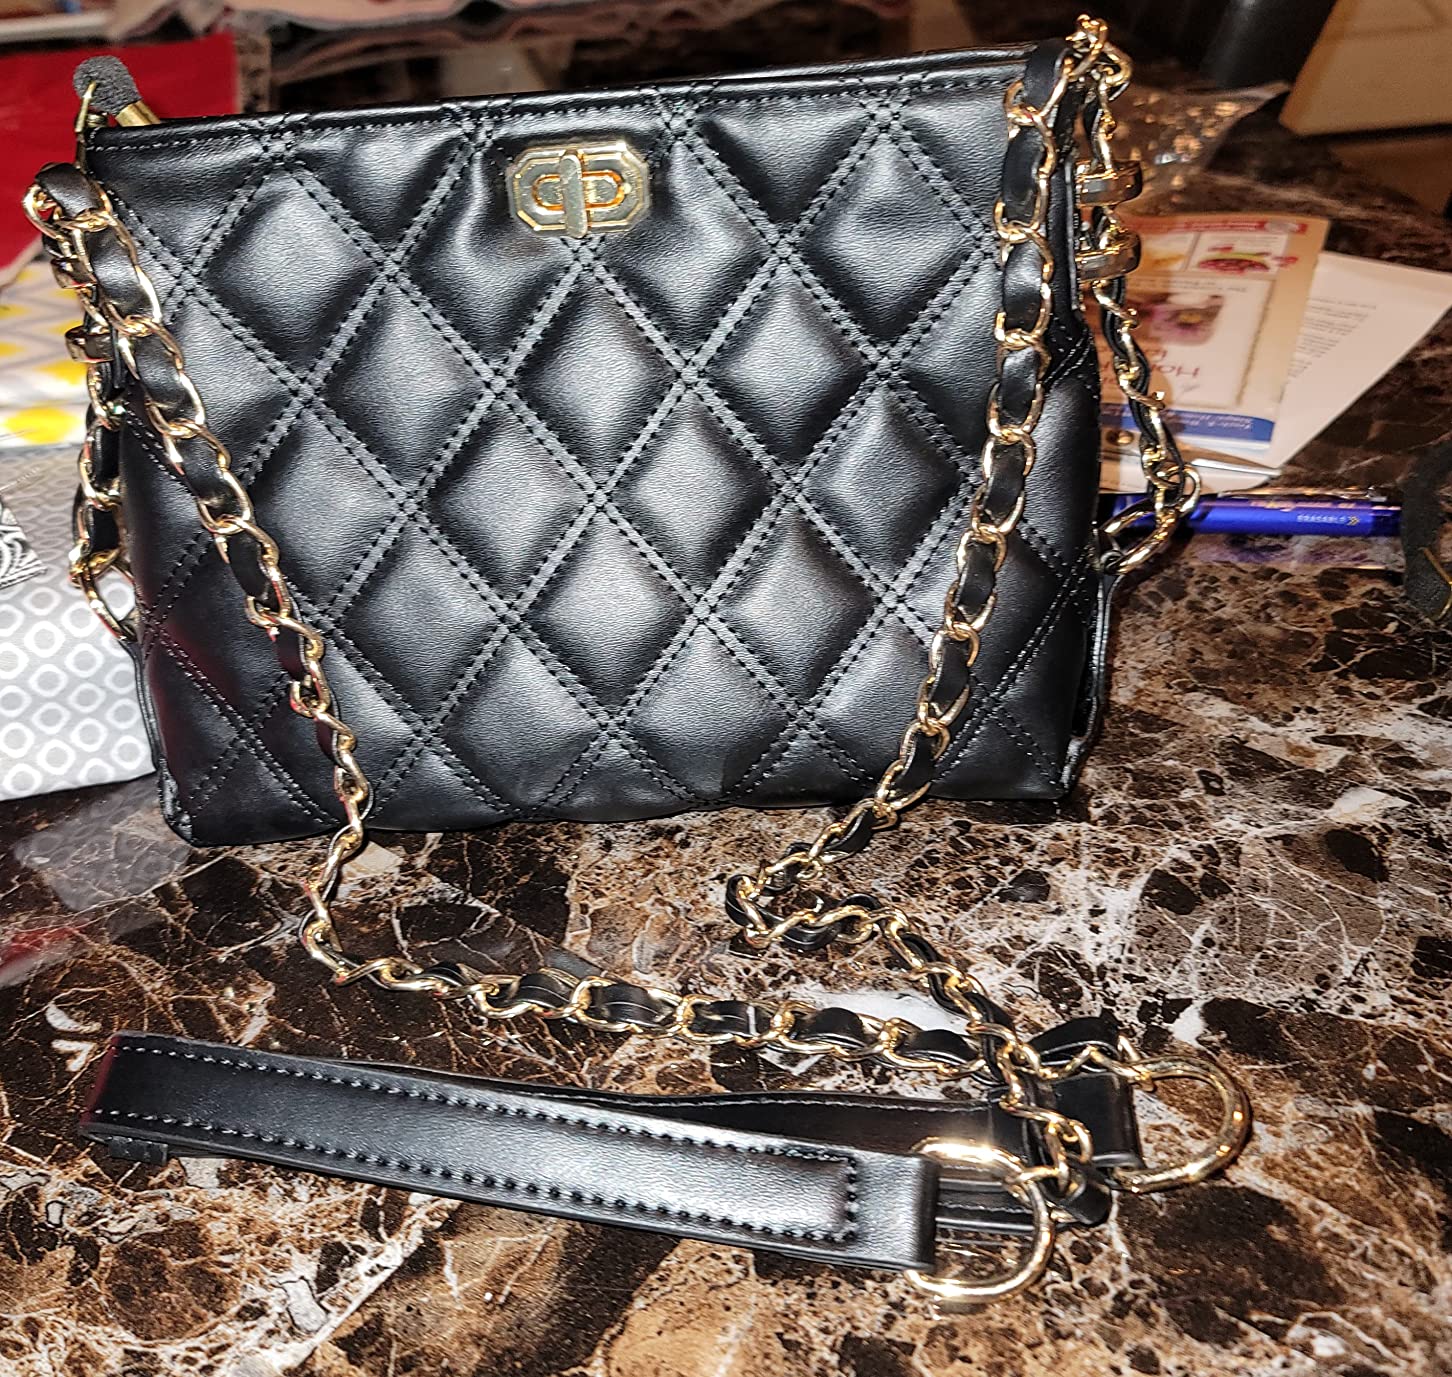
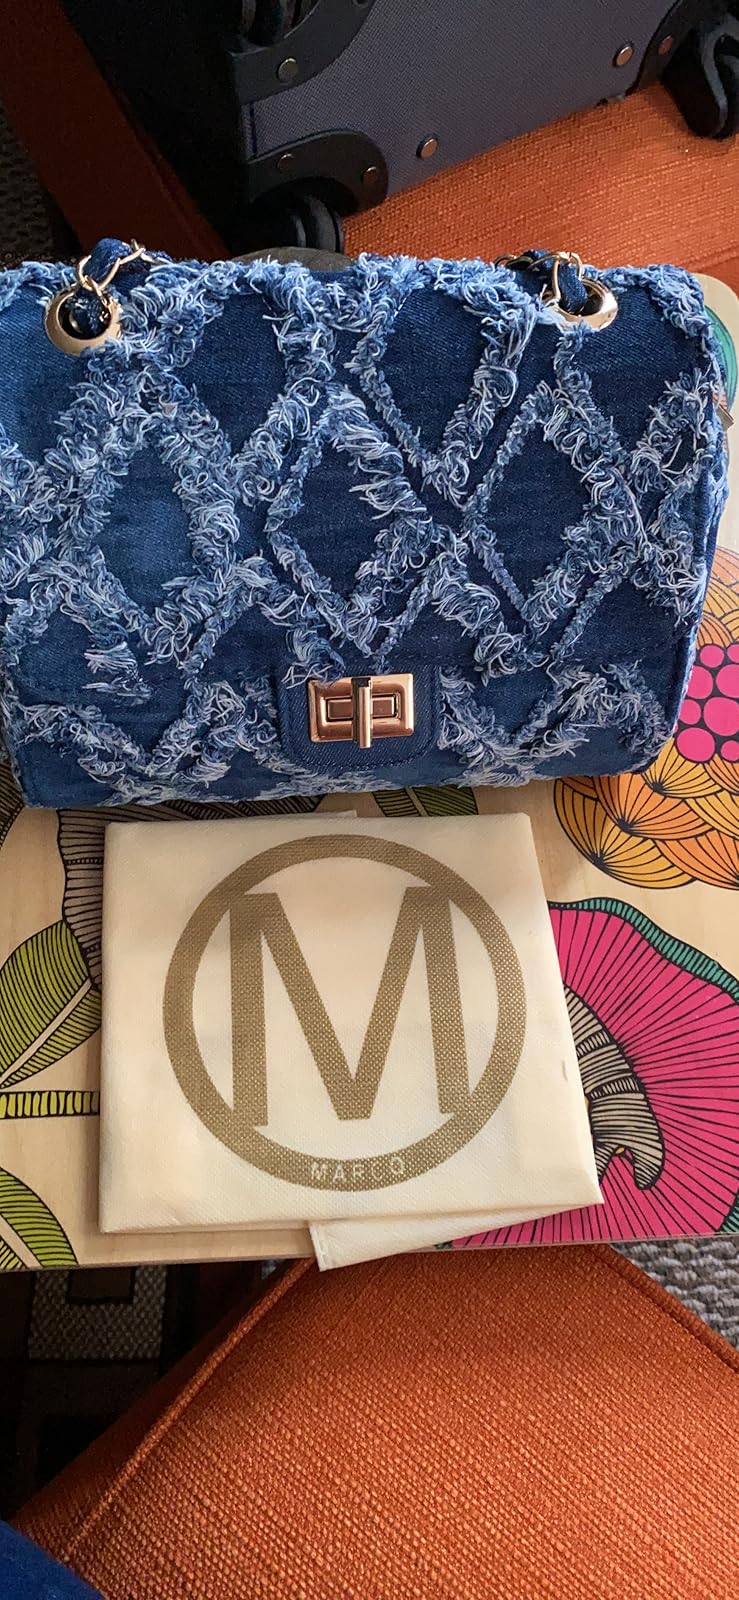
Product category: accessories_handbag
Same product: no